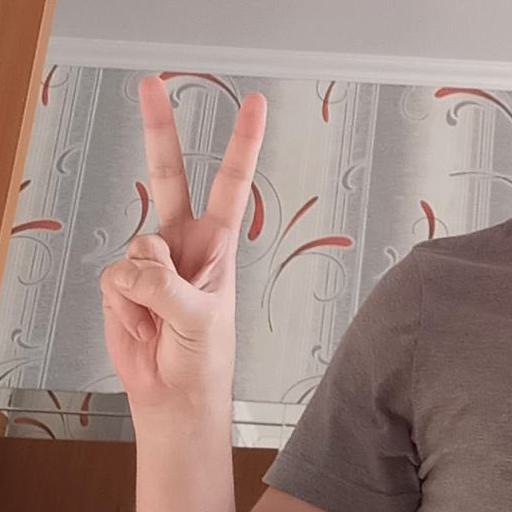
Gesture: peace